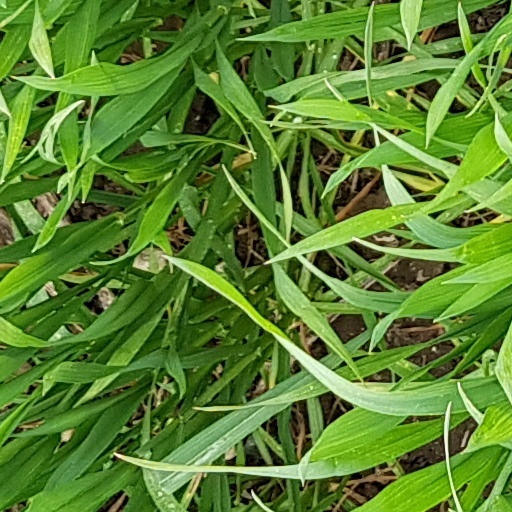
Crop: wheat